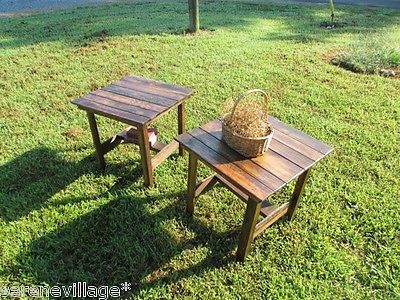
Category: table